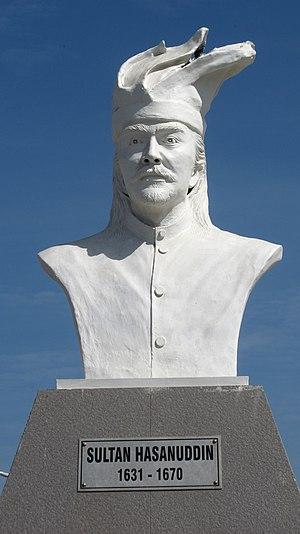
Le sultan Hasanuddin Tumenanga ri Balla'pangkana, plus simplement connu sous le nom de Sultan Hasanuddin, était un souverain du royaume de Gowa dans le sud de l'île indonésienne de Célèbes. Sous son règne, Gowa atteint son apogée, après une série de conquêtes sur les principautés voisines des pays makassar et bugis initiées par ses prédécesseurs, les premiers rois musulmans de Gowa.